Homework (1991 film)

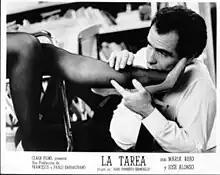

Homework is a 1991 Mexican drama film directed by Jaime Humberto Hermosillo. It was entered into the 17th Moscow International Film Festival where it won a Special Mention. The film was selected as the Mexican entry for the Best Foreign Language Film at the 64th Academy Awards, but was not accepted as a nominee.